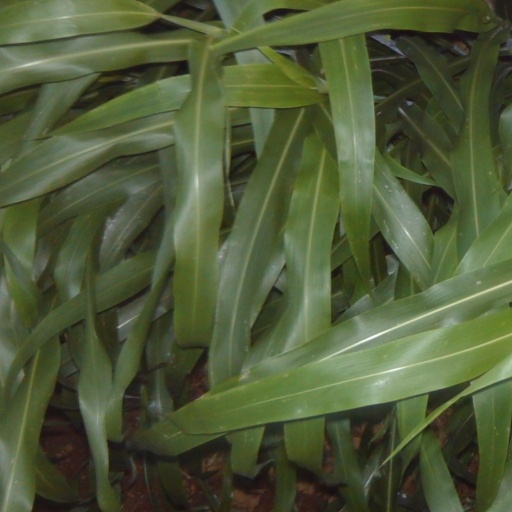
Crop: sorghum